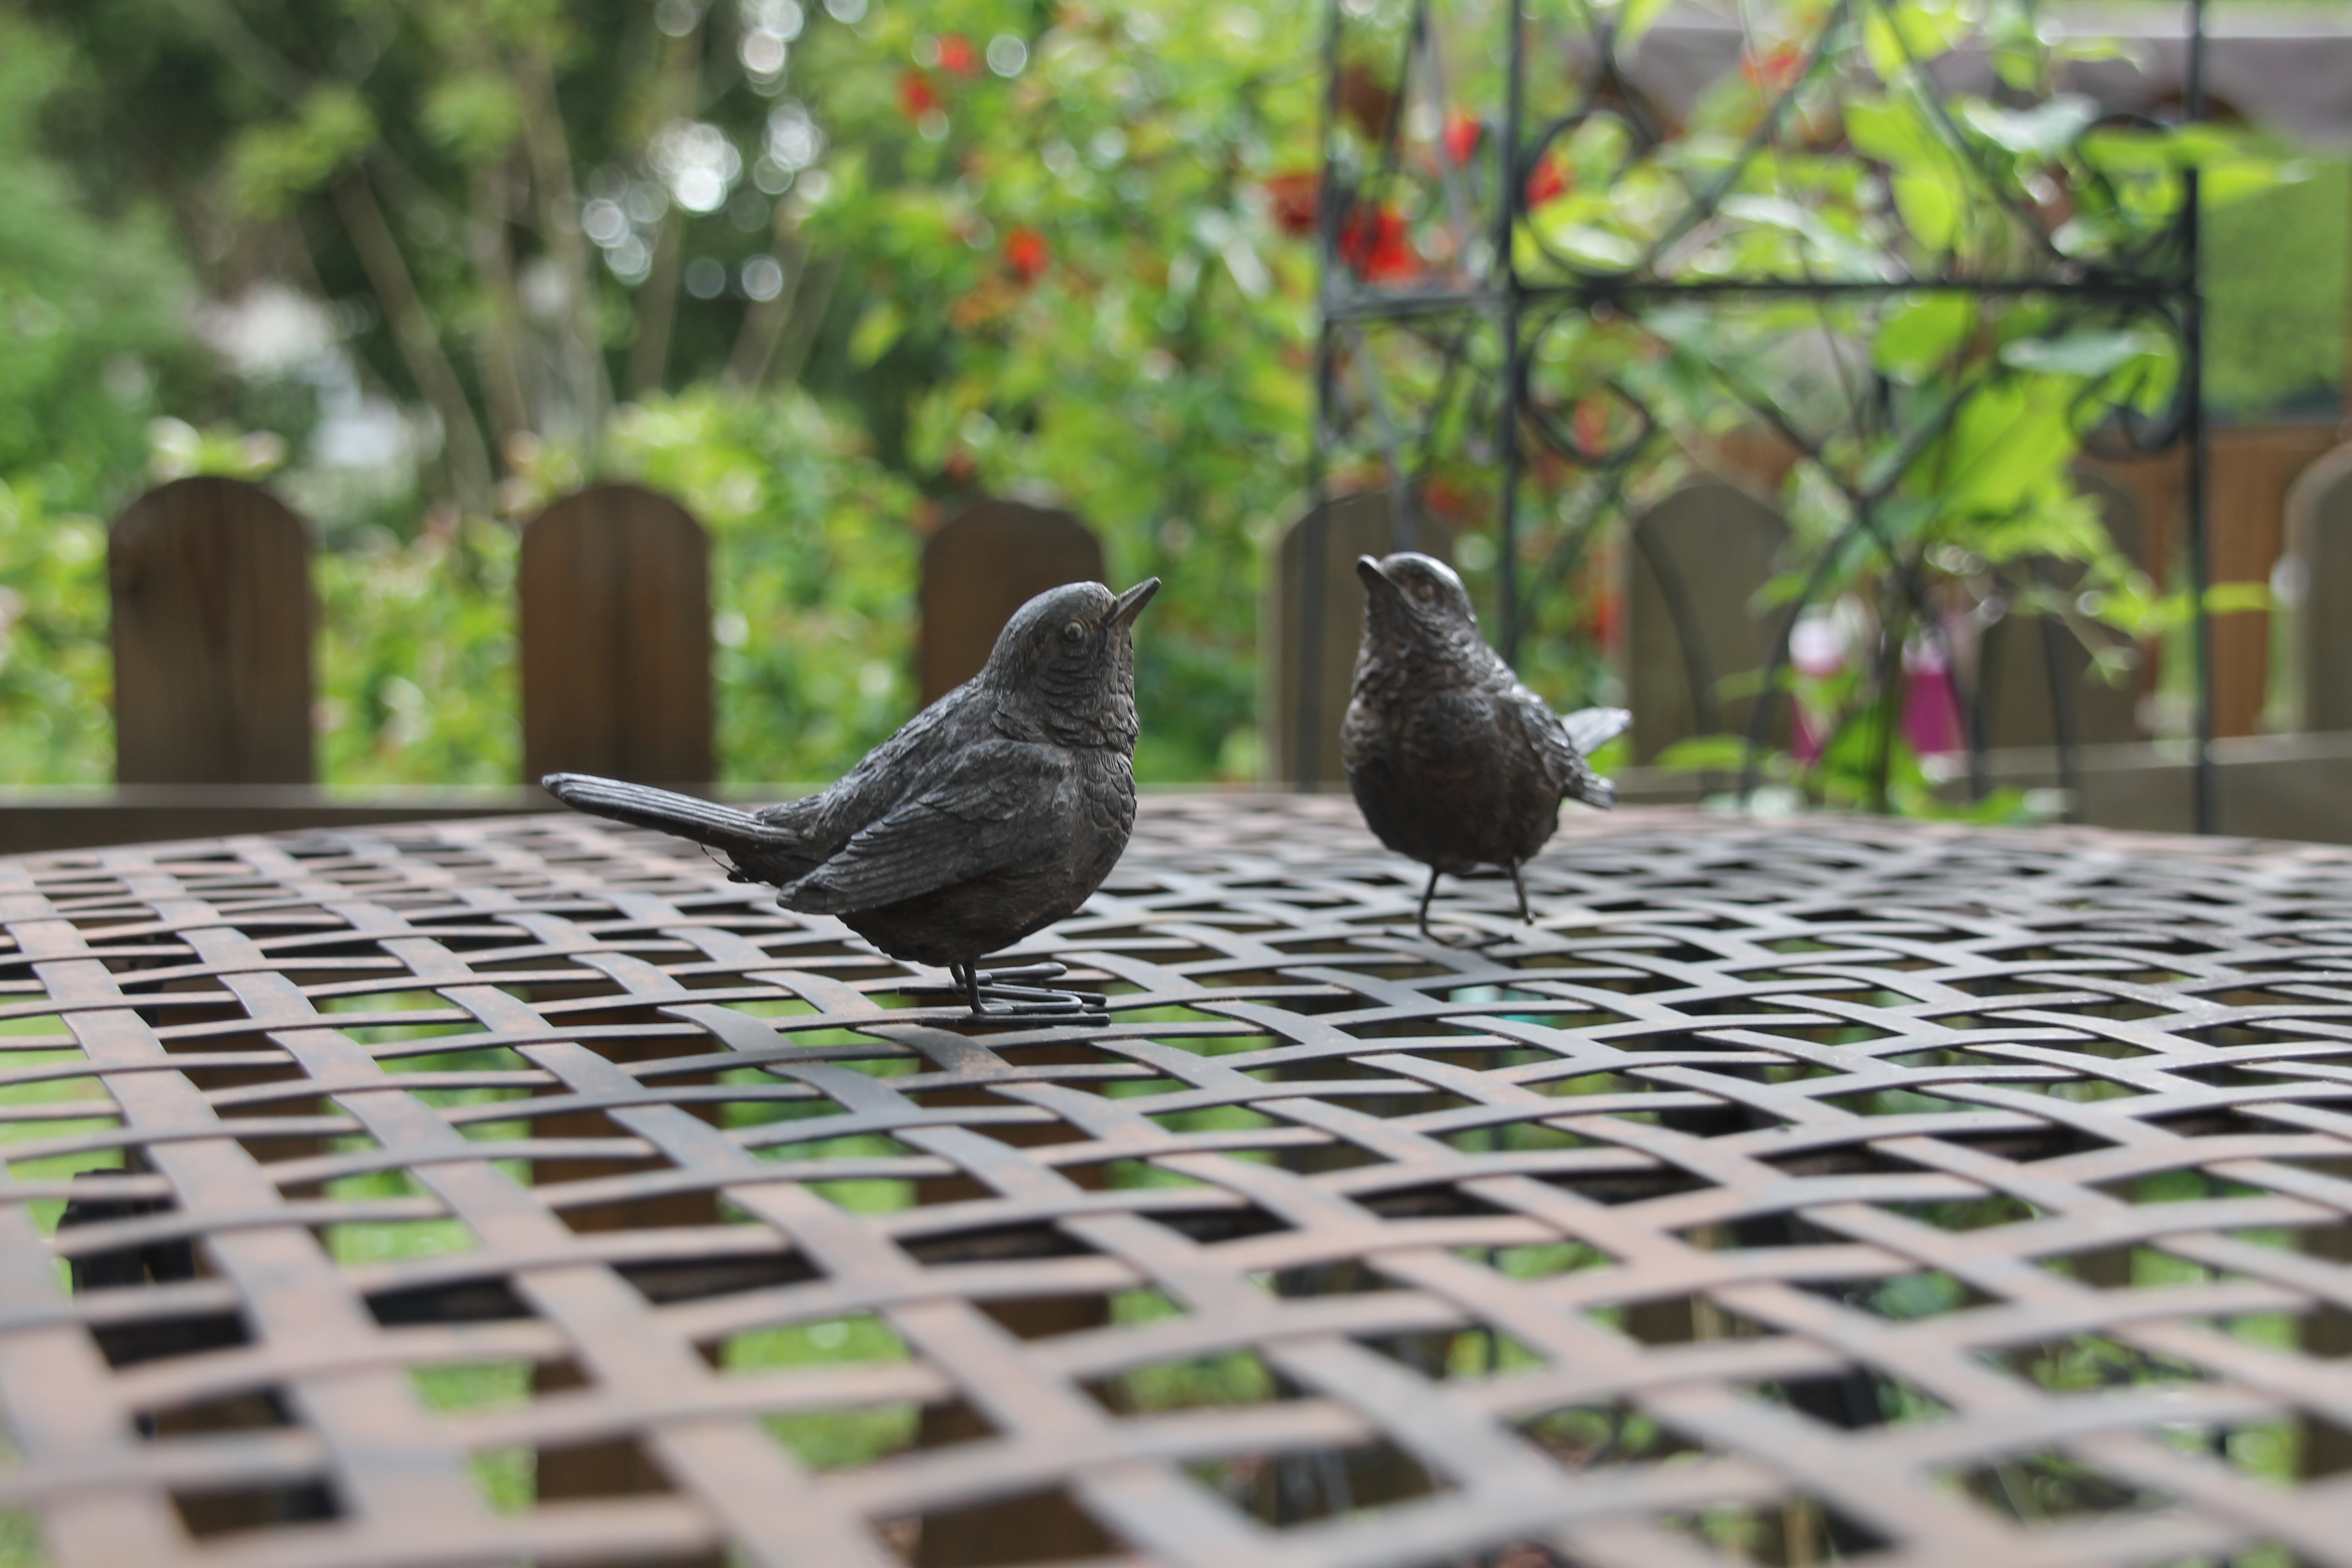
bird, zoo, green, garden, fauna, ornament, birds, artificial, blackbirds, table decorations, pigeons and doves